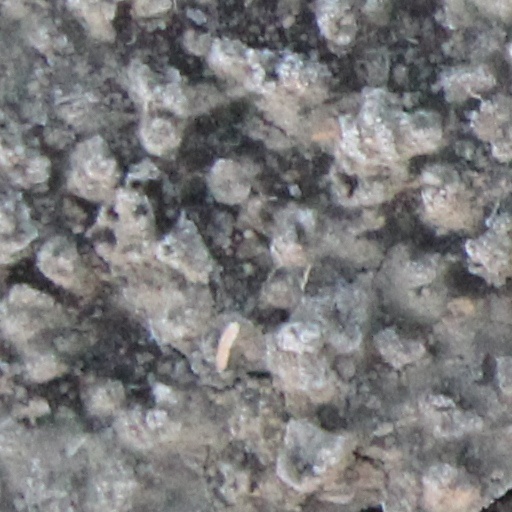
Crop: wheat